Cafileria

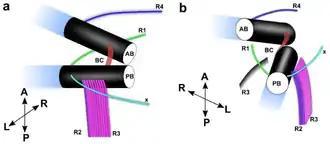
3D reconstruction of the flagellar apparatus of "Cafileria marina". AB: anterior basal body; BC: connection between basal bodies; PB: posterior basal body; R1–4: microtubular roots; x: additional microtubular structure; A: anterior; P: posterior; L: left; R: right.

"C. marina" has its two flagella attached to four roots made of microtubules. There are two basal bodies, in the anterior (front) part of the cell, at a 45° angle to each other, connected to each other through a striated fiber. The flagella each have an axoneme structure with two central microtubules and a circle of nine microtubules around them. The four roots (named R1, R2, R3 and R4) have 8, 3, 1, and 1 microtubules respectively, an arrangement unique to "C. marina".